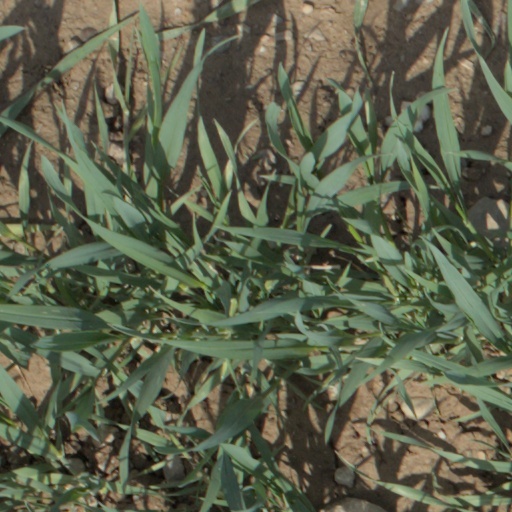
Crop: wheat